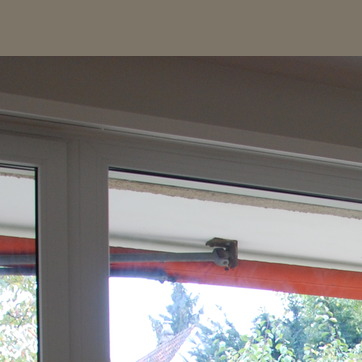
Material: glass